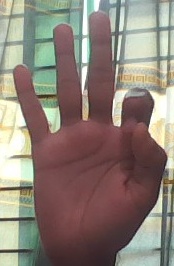
ASL sign: 9